Titus Hutchinson

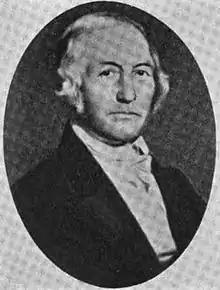
Titus Hutchinson, Vermont Supreme Court Justice.

Titus Hutchinson (April 29, 1771, in Grafton, Massachusetts – August 24, 1857, in Woodstock, Vermont) was an American lawyer, politician, and judge in the state of Vermont. He served on the Vermont Supreme Court from 1825 to 1833 and as Chief Judge from 1831 to 1833.